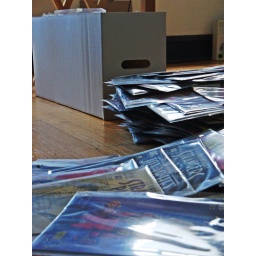
FINALLY bagged up the loose comics that were sitting around the house